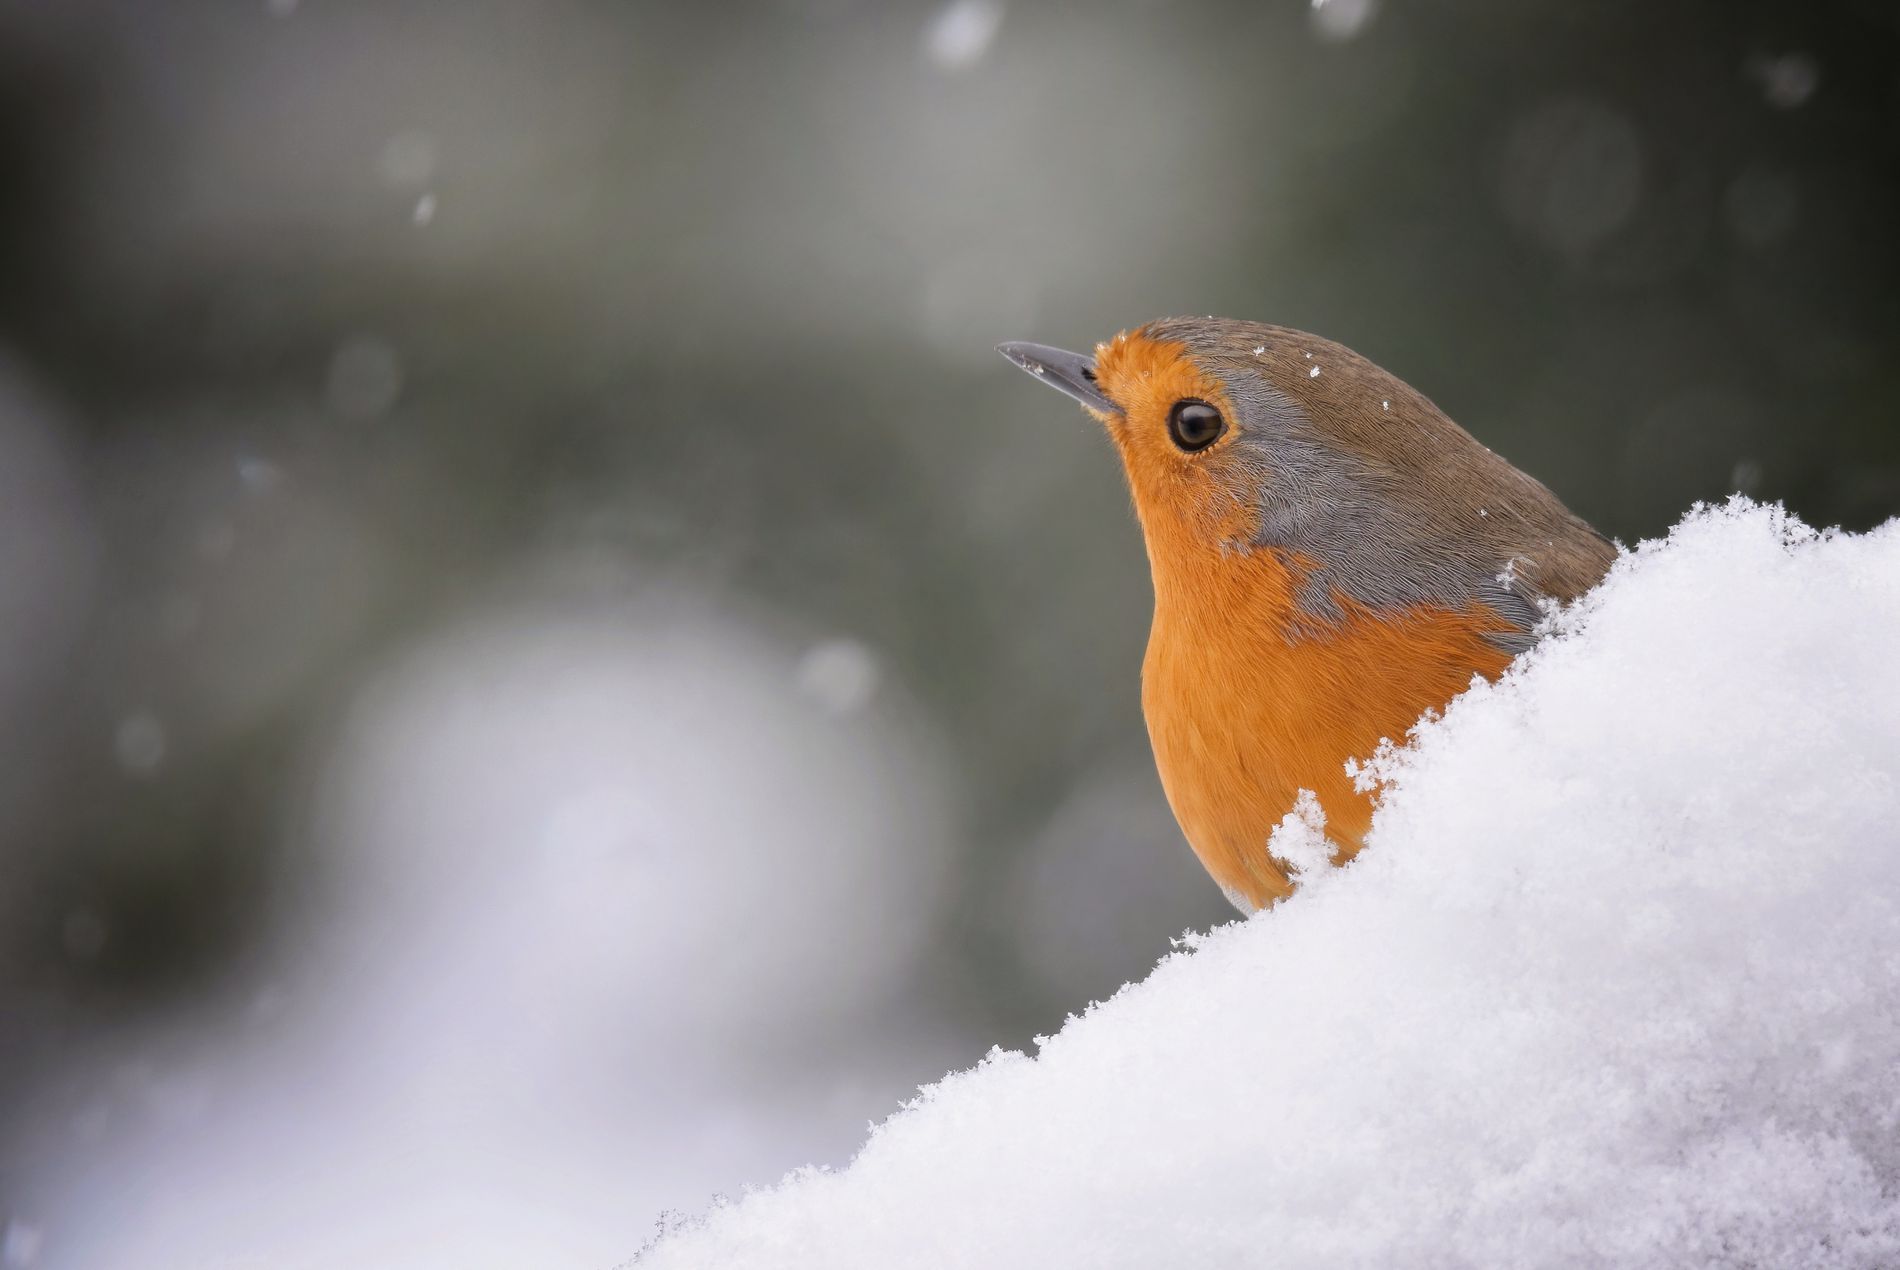
An European Robin
The image shows an European robin with an orange breast, brownish-grey wings, and a small beak standing on a snow-covered surface, with snowflakes on its feathers. The background is blurry.
Close-up shot. The image captures an European robin with an orange breast, gray-brown wings, and a small beak, standing on a snow-covered surface, giving the scene a calm, wintery feel. The background is blurred, placing the main focus on the bird. The scene conveys a serene winter moment.
Labels: Animal, Bird, Beak, Robin, Nature, Outdoors, Snow, Finch, Jay, European robin, background
Camera: NIKON CORPORATION NIKON D3300
Aperture: F8
Exposure: 1/500 sec
ISO: 800
Focal length: 600.0 mm